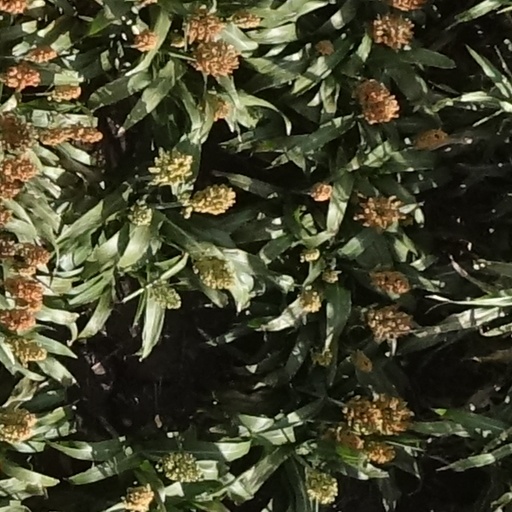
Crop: sorghum